Commandos (United Kingdom)

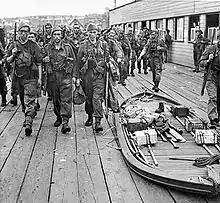
Commandos marching past a collapsed Goatley boat, which was used in smaller raids to transfer from motor boats to the shore

Initially the Commandos were indistinguishable from the rest of the British Army and volunteers retained their own regimental head-dress and insignia. No. 2 Commando adopted Scottish head-dress for all ranks and No. 11 (Scottish) Commando wore the Tam O'Shanter with a black hackle. The official head-dress of the Middle East Commandos was a bush hat with their own knuckleduster cap badge. This badge was modelled on their issue fighting knife (the Mark I trench knife) which had a knuckleduster for a handle. In 1942 the green Commando beret and the Combined Operations tactical recognition flash were adopted.